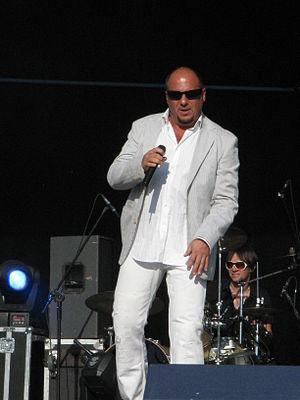
Piotr Gąsowski Polski: Piotr Gąsowski
Piotr Gąsowski, né à Mielec le 16 avril 1964, est un acteur et présentateur polonais.